Leitenburg Castle

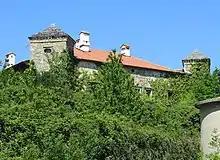
Leitenburg Castle

Leitenburg Castle (a.k.a. Leutenberg, Leutenburg, sometimes Leutemberg, Lože Castle) is a castle in Lože, a village in the Municipality of Vipava in southwestern Slovenia. It was originally built in the 12th century but it was later reconstructed and rebuilt.